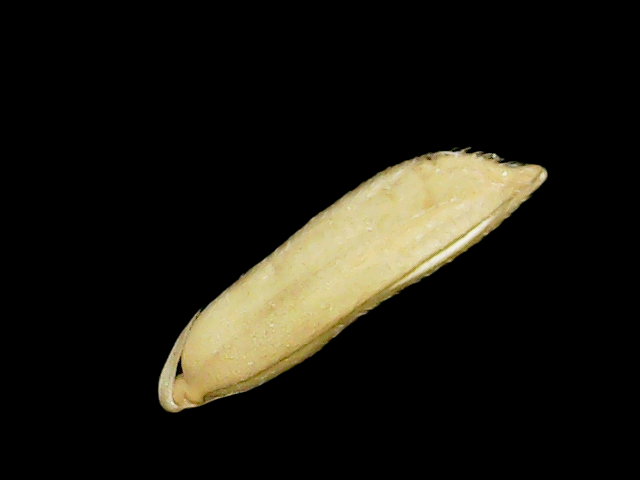
Rice variety: Binadhan26